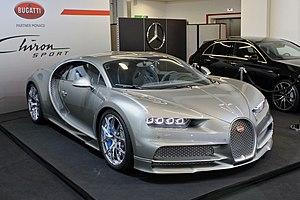
La Chiron est une supercar du constructeur automobile français Bugatti, descendante annoncée de la Bugatti Veyron 16.4. Elle tient son nom du pilote automobile monégasque Louis Chiron. Elle est préfigurée par le concept-car Bugatti Vision Gran Turismo et inspirée par la Bugatti Type 57.